Ethan Nascimento

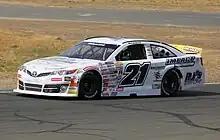
Nascimento's No. 21 ARCA car at Sonoma in 2023

In 2023, it was announced that he and his brother Eric would run full time in the West Series in the No. 04 and No. 4 respectively for Nascimento Motorsports. He however ran only nine of the twelve races on the schedule, and finished twelfth in the final points standings with a best finish of eighth at Irwindale Speedway.